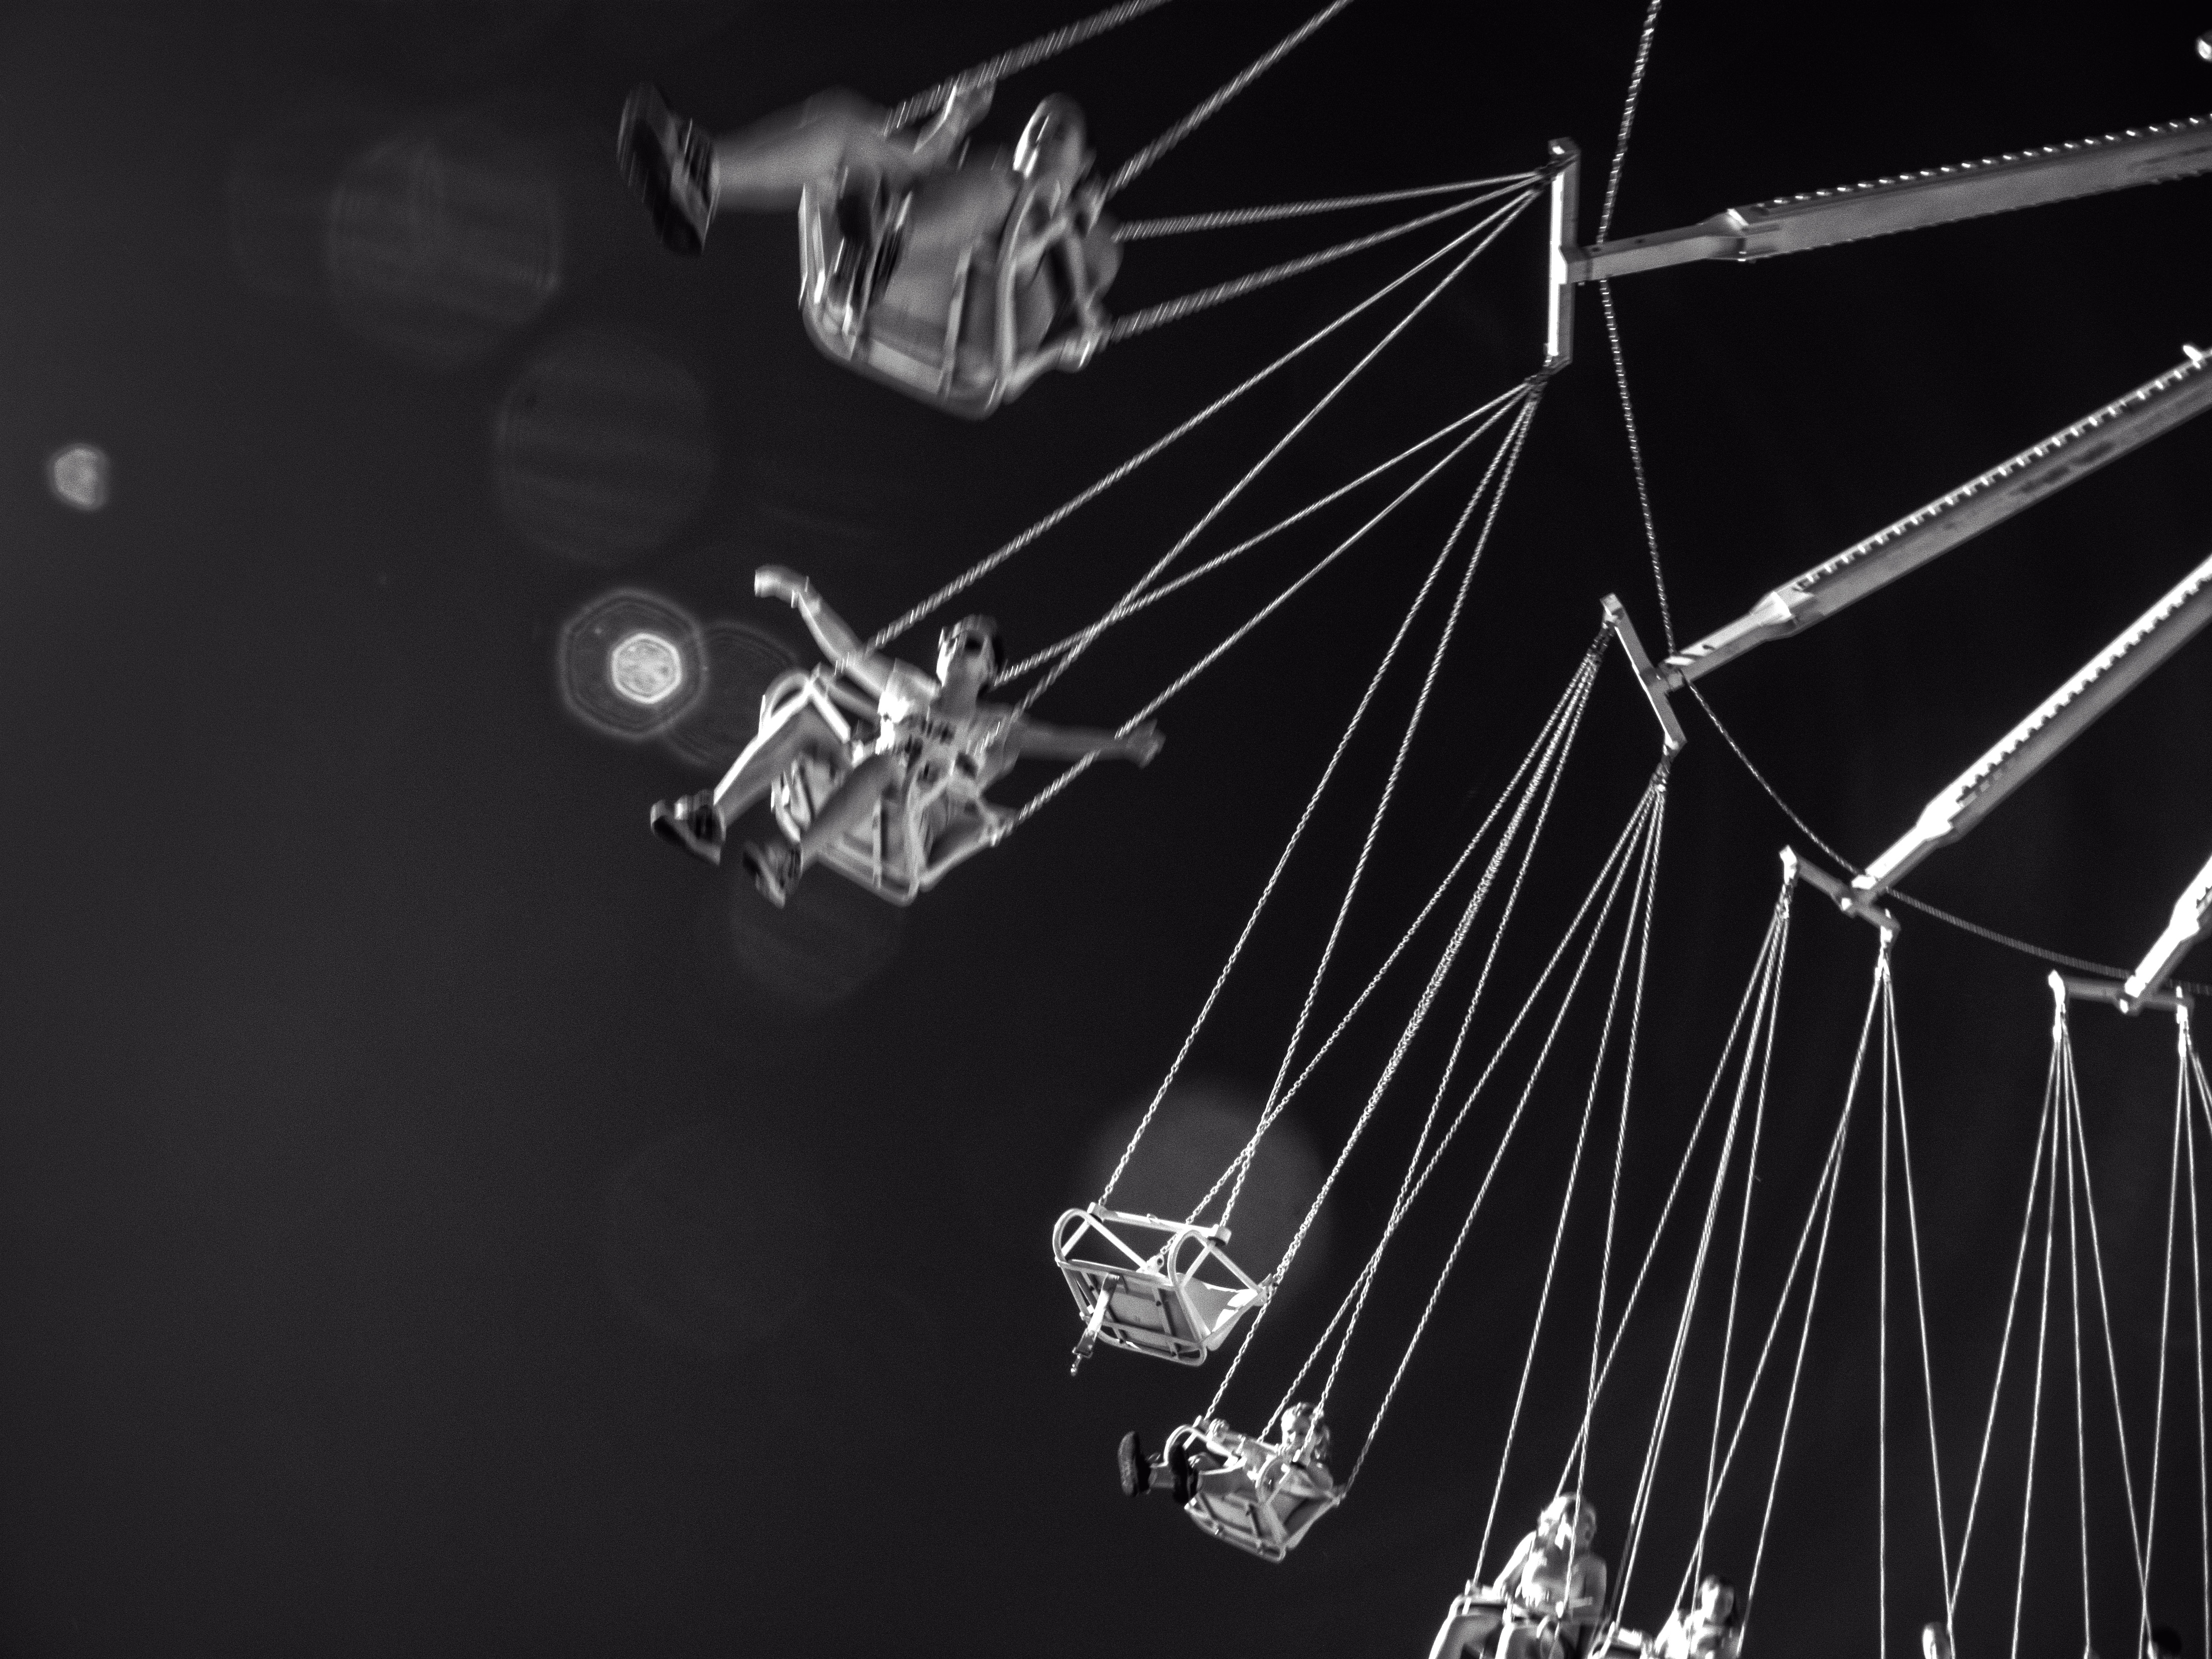
wing, light, black and white, photography, line, darkness, black, monochrome, lighting, material, invertebrate, spider web, macro photography, monochrome photography